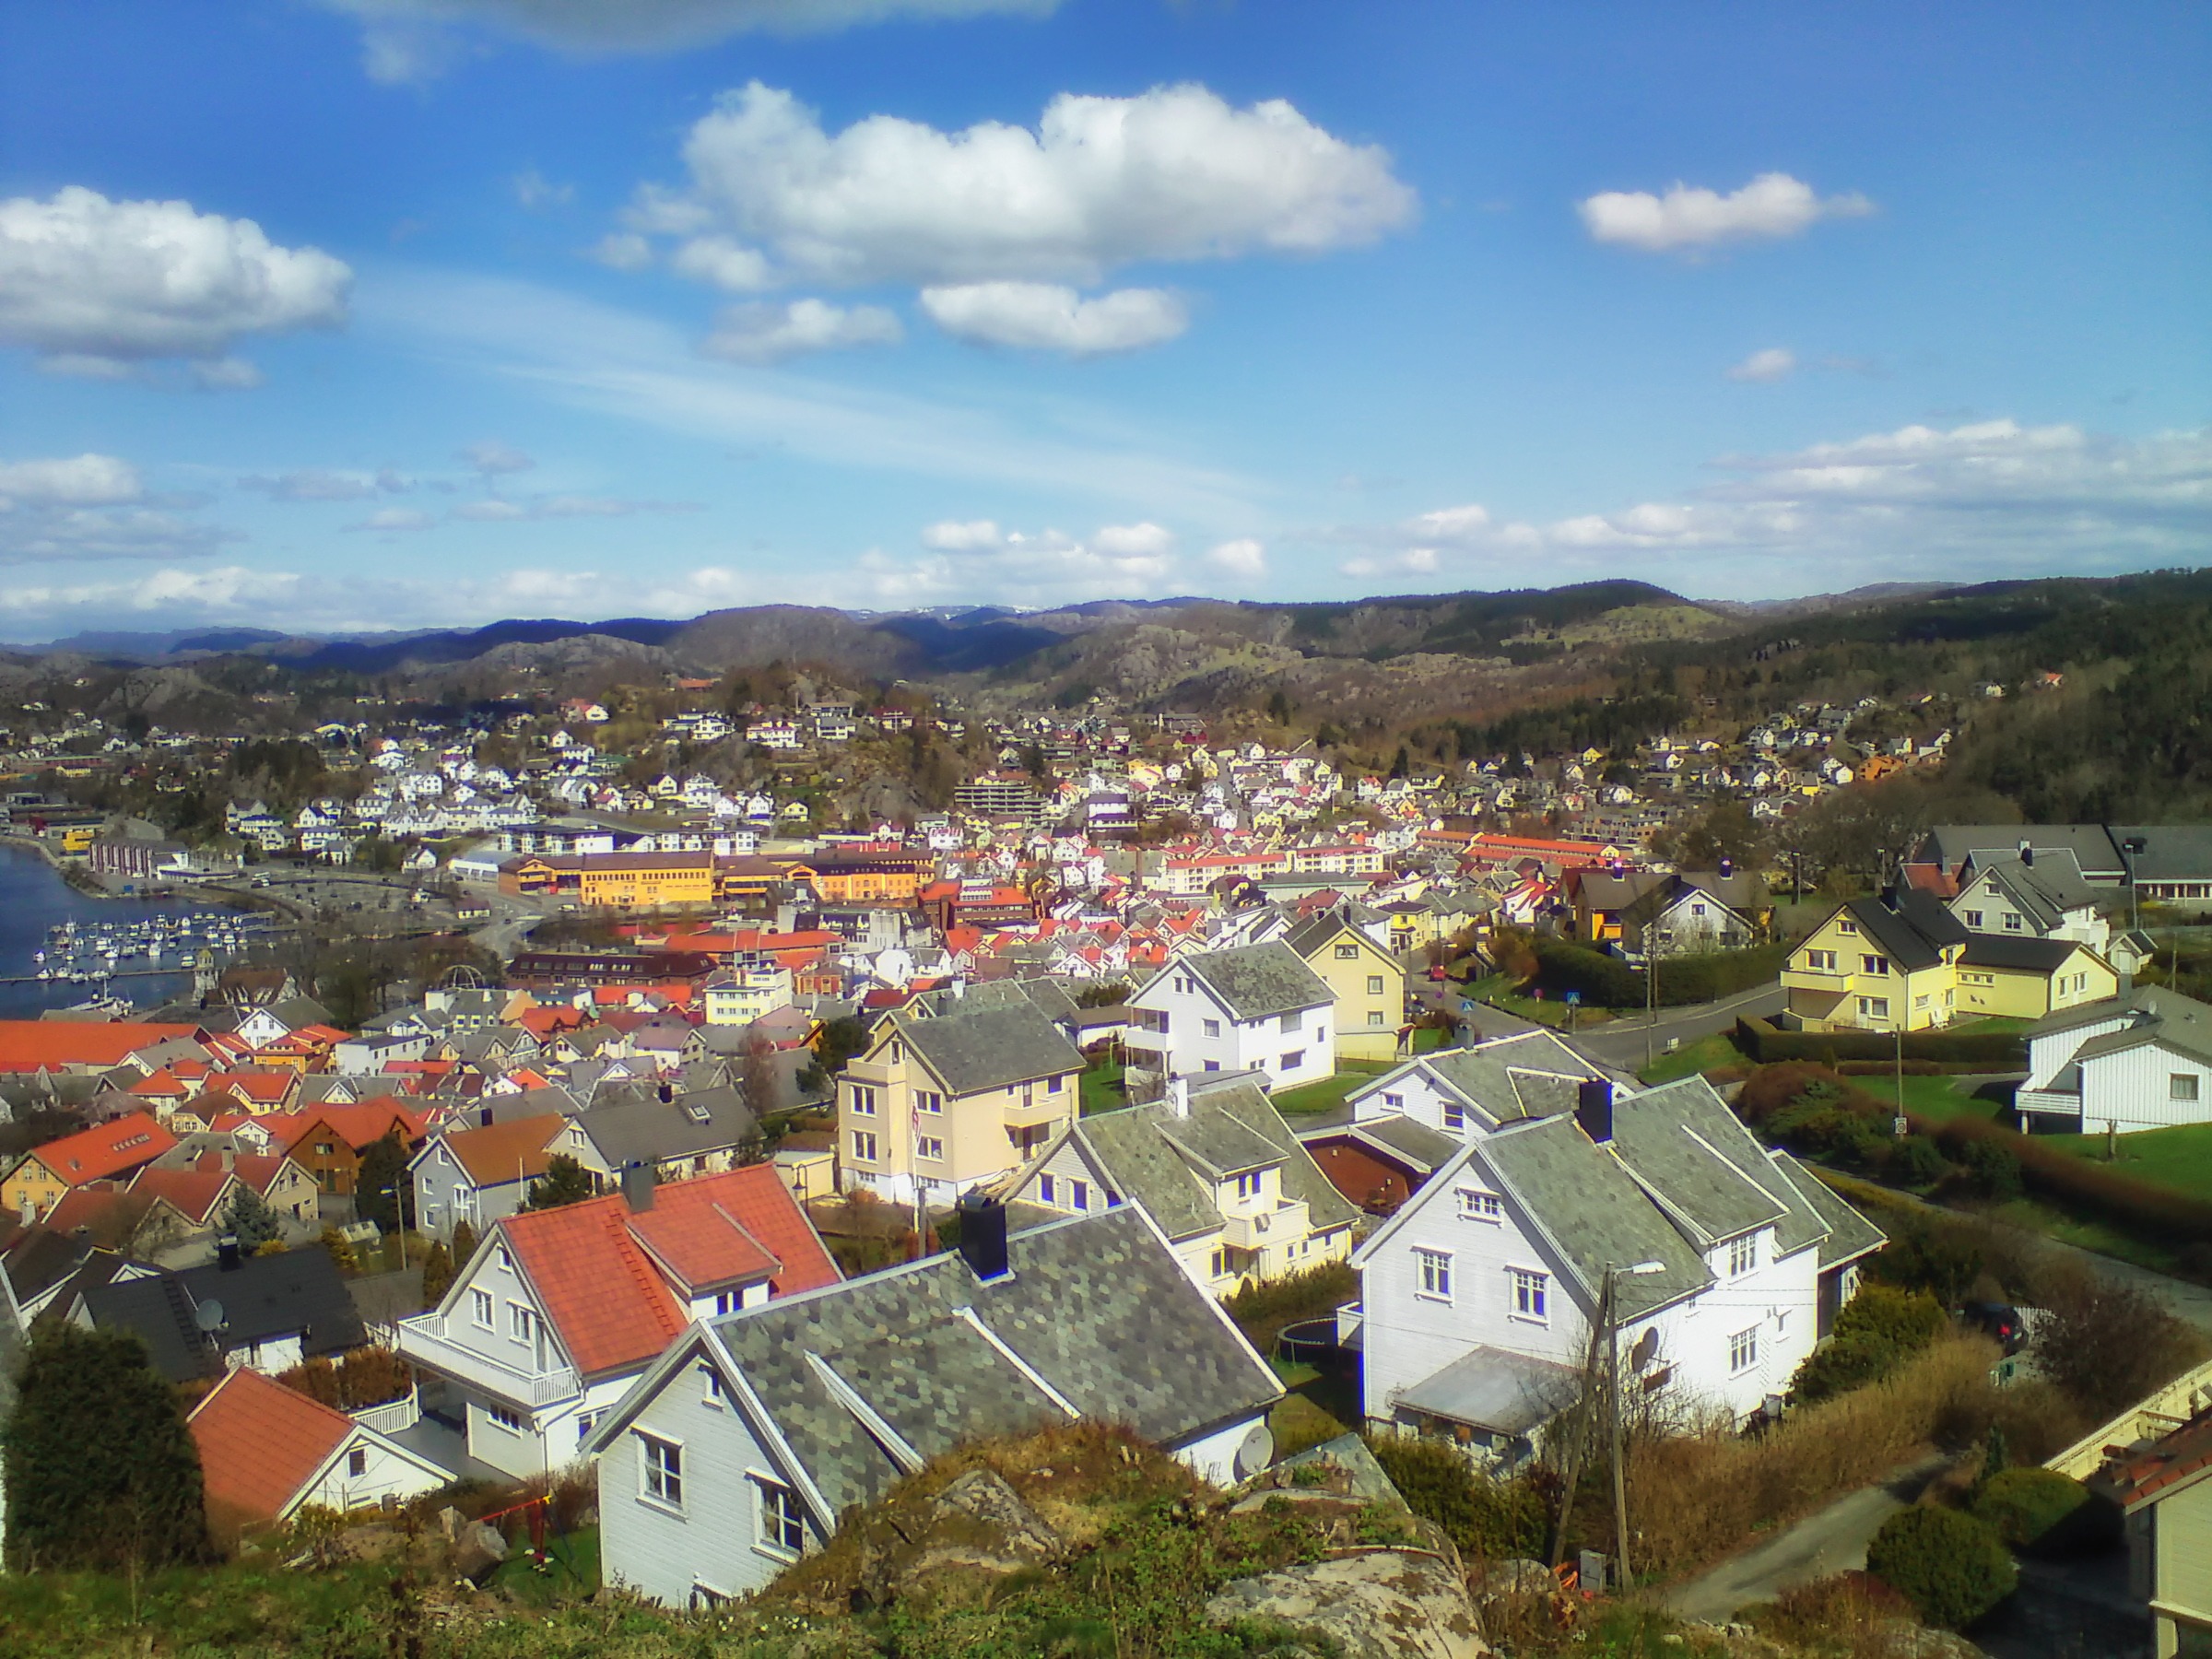
landscape, mountain, sky, photography, house, hill, town, city, urban, mountain range, cityscape, panorama, village, suburb, tourism, outside, clouds, rooftops, homes, norway, neighbourhood, rural area, bird's eye view, aerial photography, residential area, human settlement, egersund